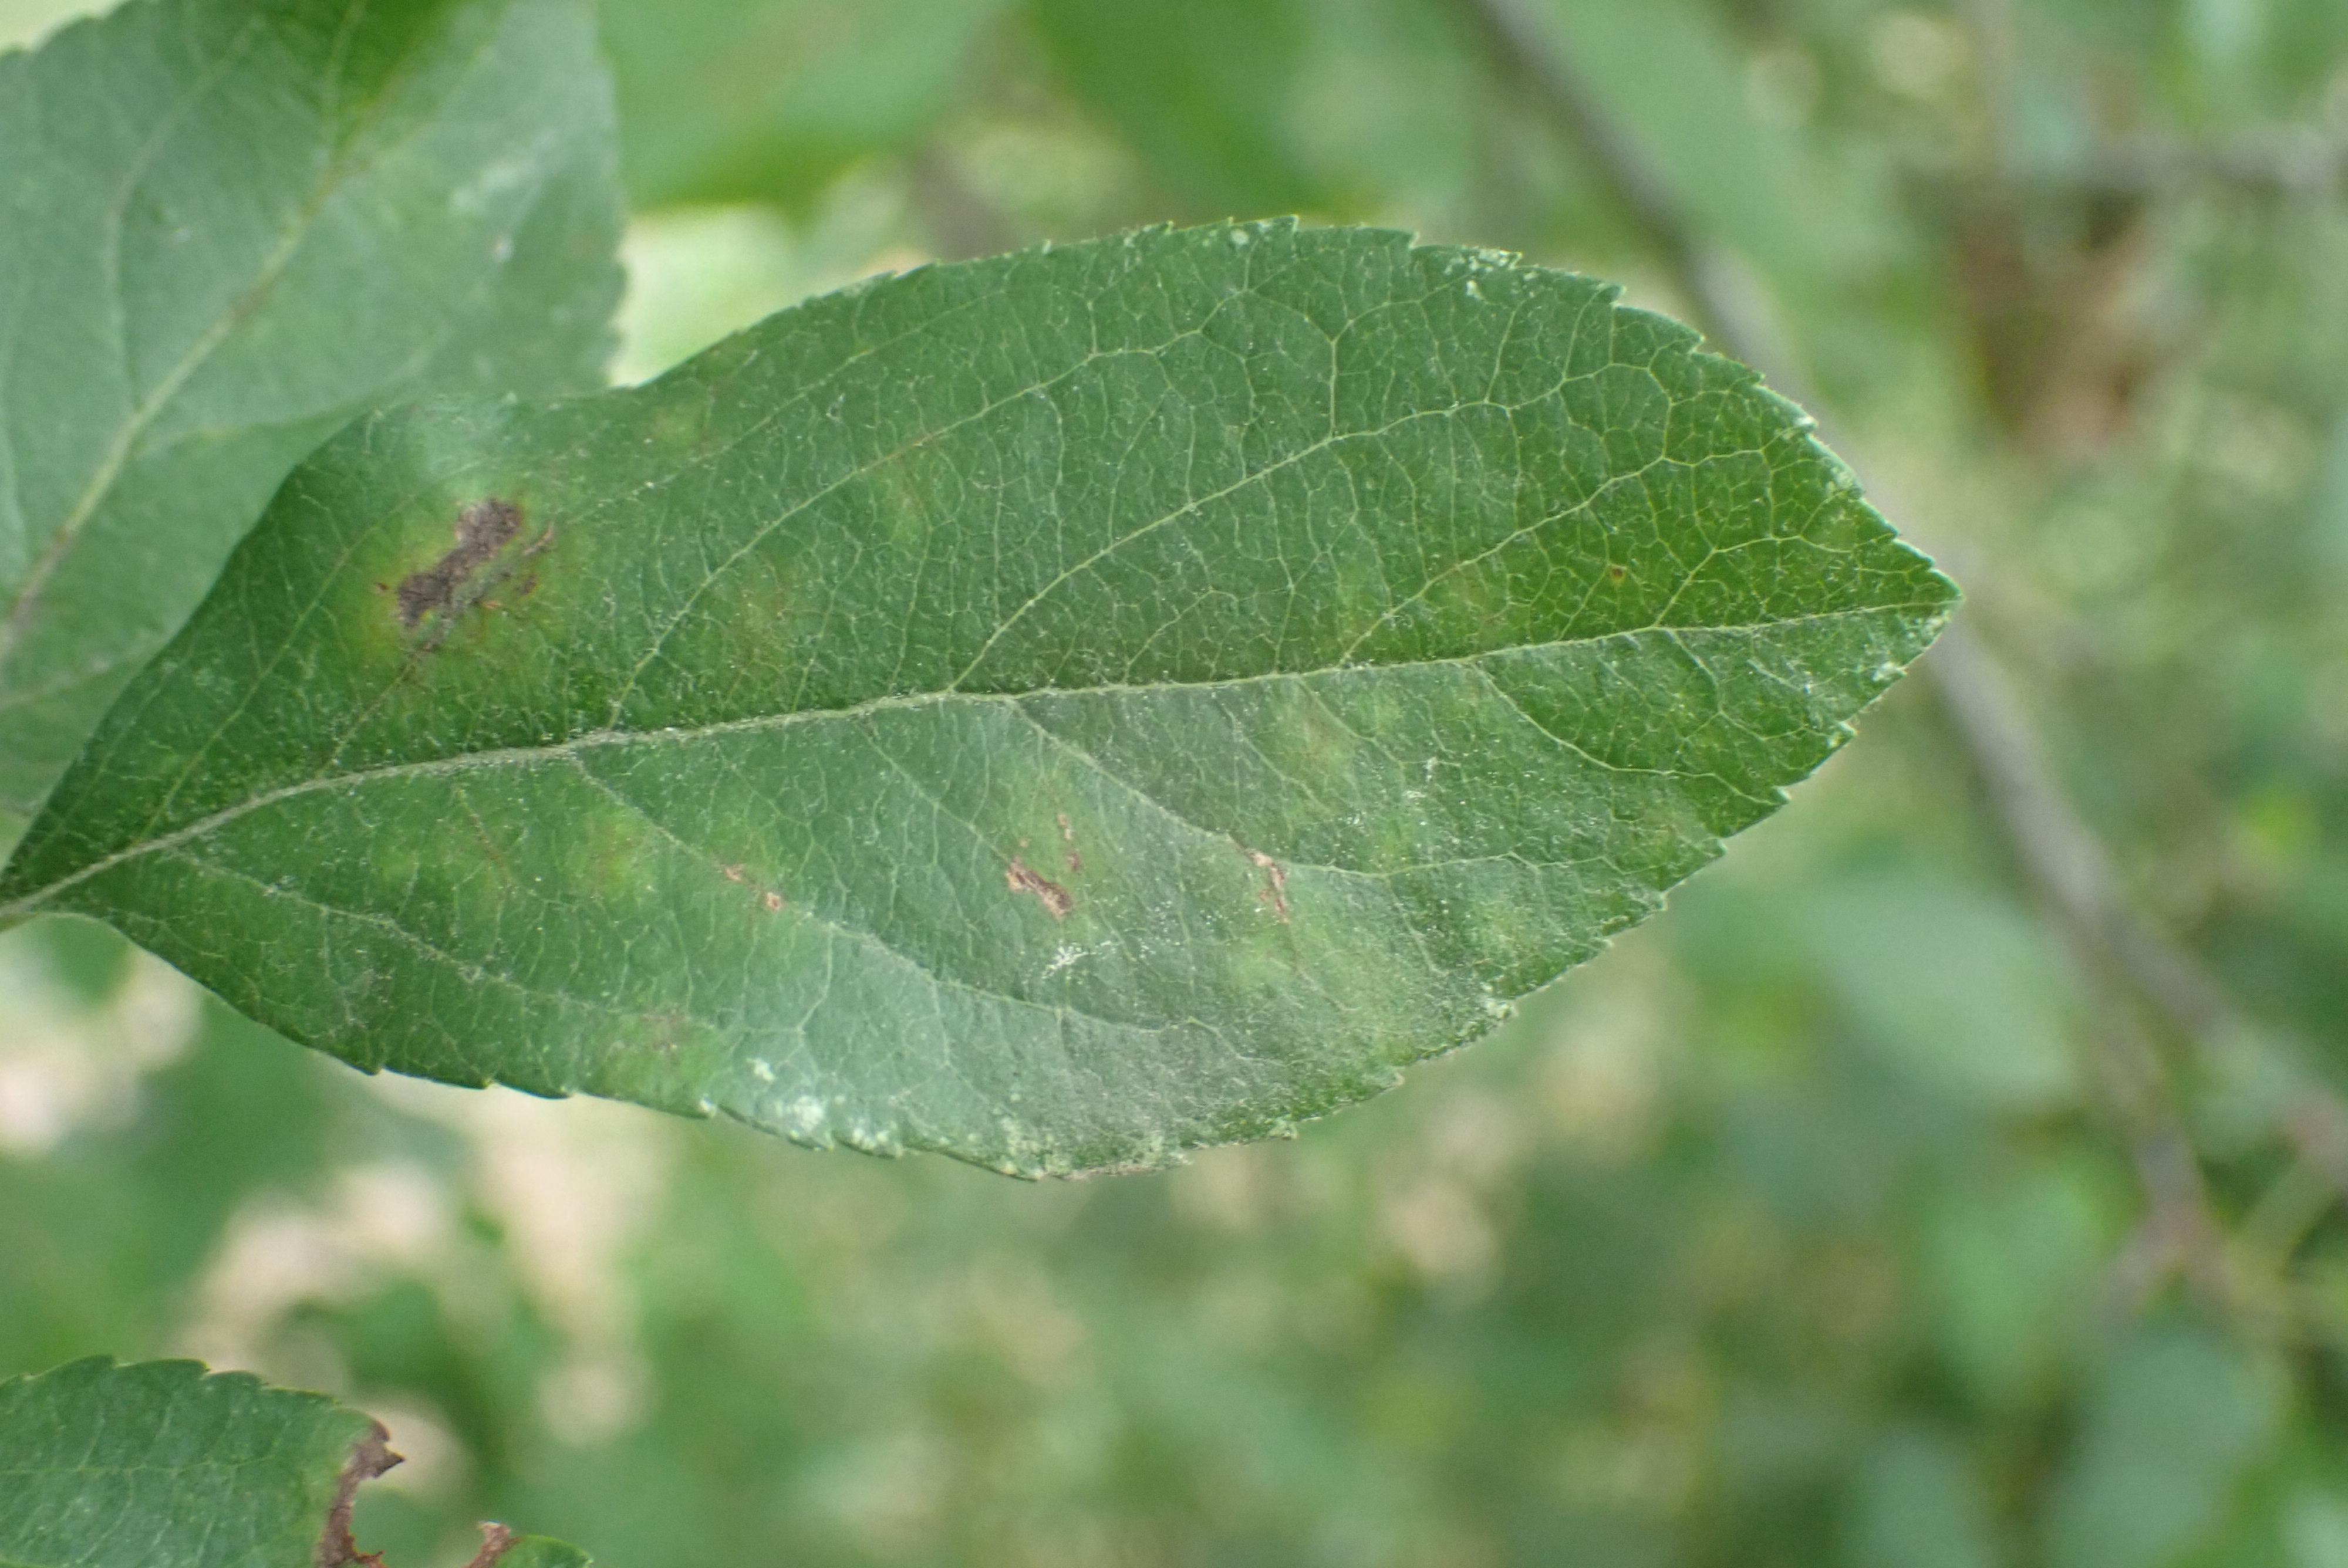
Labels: scab